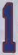
Number: 1